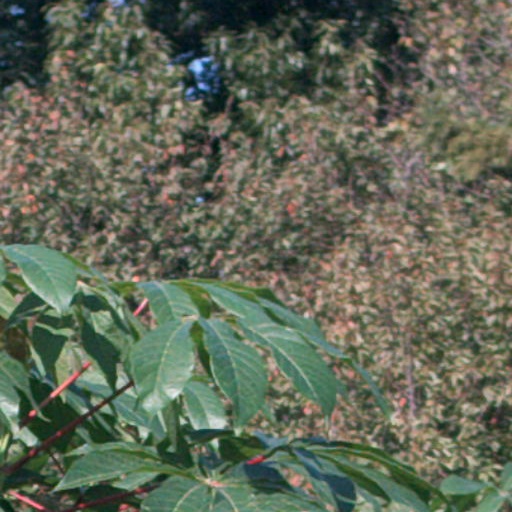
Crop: cassava